Vijay Deverakonda

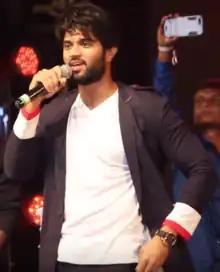
Deverakonda at YouTube Fan Fest in 2018

Deverakonda's first lead role was in "Pelli Choopulu", a coming-of-age romance film directed by Tharun Bhascker. The film became commercially successful and won the Filmfare Award for Best Film – Telugu and the Best Feature Film in Telugu at the 64th National Film Awards. He starred in the masala film "Dwaraka" in 2017. He next starred in the romantic drama "Arjun Reddy" which received both praise and criticism for being bold and radical. However, his portrayal of a self-destructive, short-tempered, and alcoholic surgeon received widespread critical acclaim, and won him the Filmfare Award for Best Actor – Telugu. In 2019, "Film Companion" ranked Deverakonda's performance in "Arjun Reddy" in "100 Greatest Performances of the Decade""."